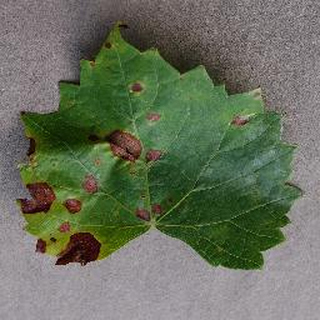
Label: grape_black_rot